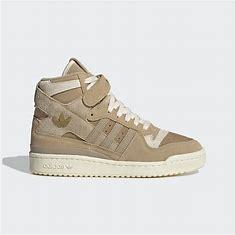
Brand: adidas
Model: originals Adidas Originals Forum 84